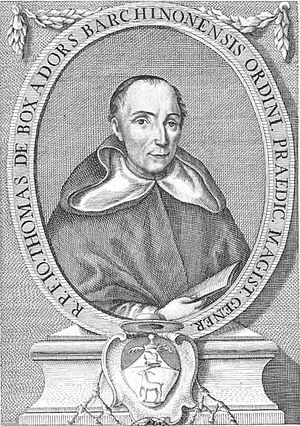
Juan Tomás de Boxadors y Sureda de San Martín
Juan Tomás de Boxadors y Sureda de San Martín, O.P. var en af Den katolske kirkes kardinaler. Han var dominikanernes generalmester.